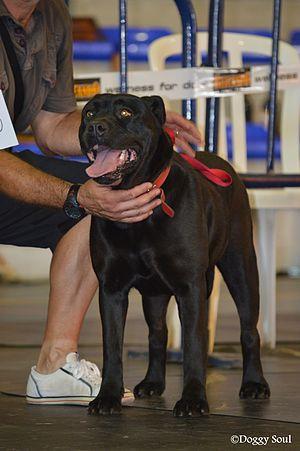
Ca De Bou noir
Chien de type molossoïde, le Ca de Bou ou Dogue de Majorque est un chien de gabarit moyen, à la corpulence forte et épaisse. La tête est très développée, notamment chez le mâle. La race connait un renouveau depuis les années 1980-1990 et se développe doucement à travers l'Europe.